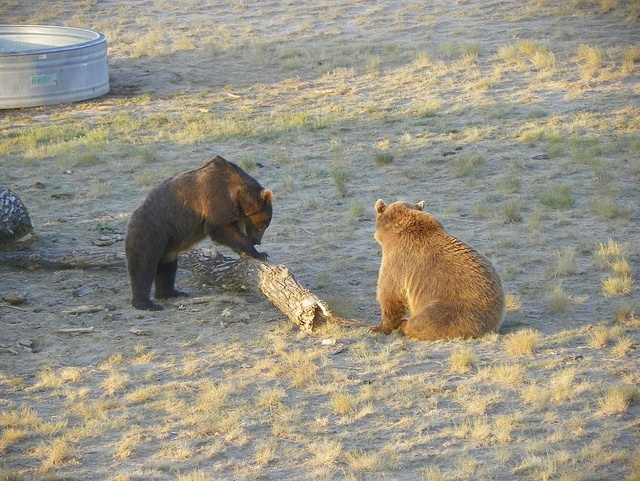
Two bears playing on a beach and playing on a log.
Two brown bears playing near log in sandy field.
Two brown bears are playing around a fallen tree.
Here are two  bears, one sitting on the ground the other checking out a tree branch.
Two bears playing together. One is climbing on a tree.